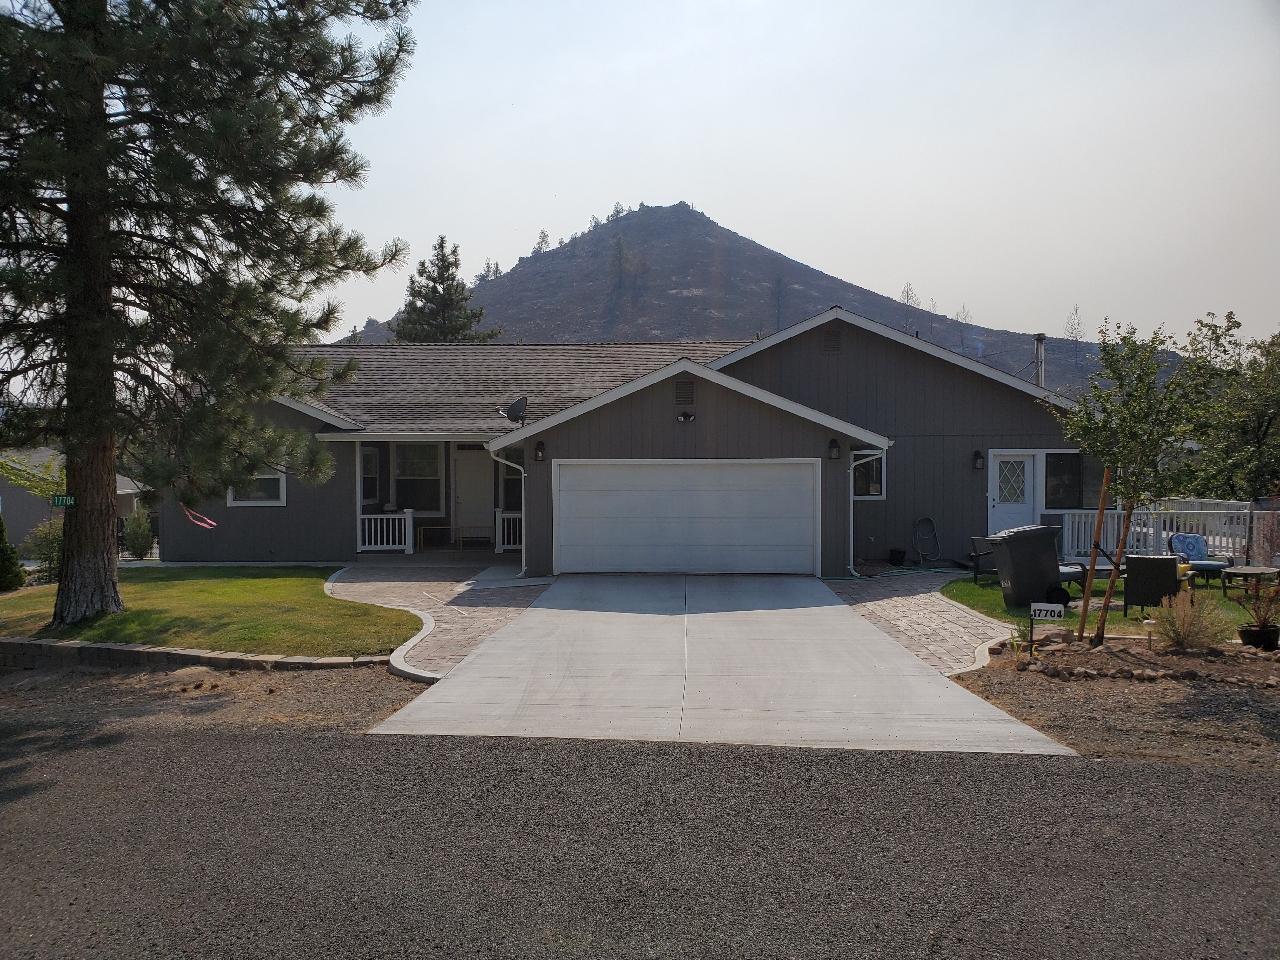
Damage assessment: no_damage